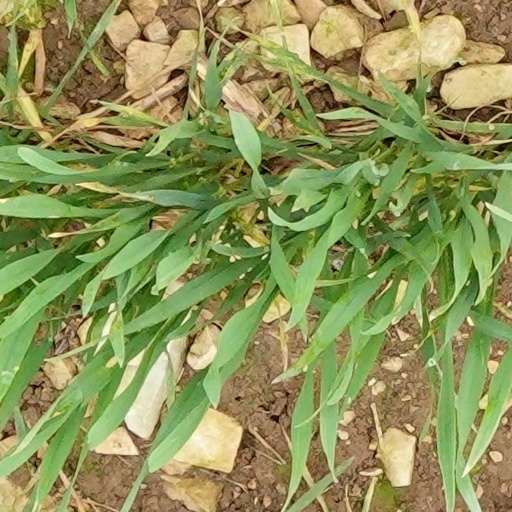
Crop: wheat